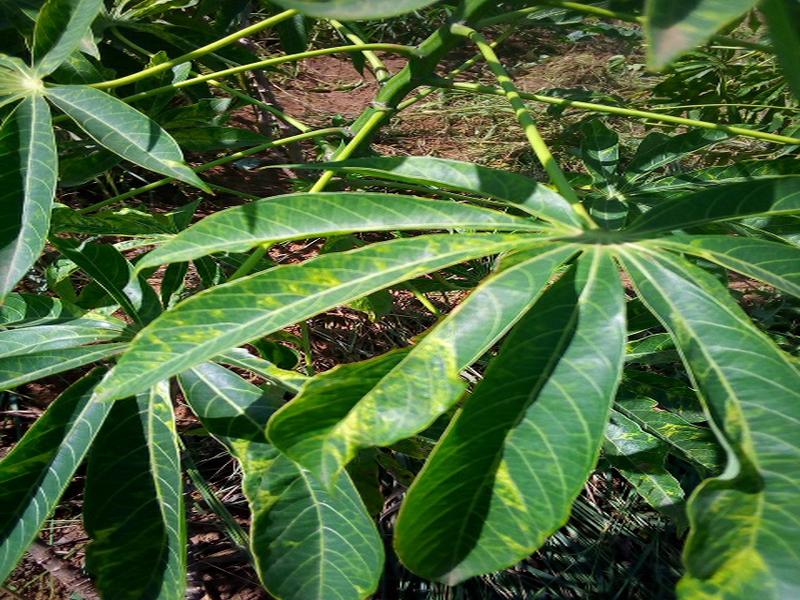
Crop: cassava
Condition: brown_streak_disease